Mohammed Berrid

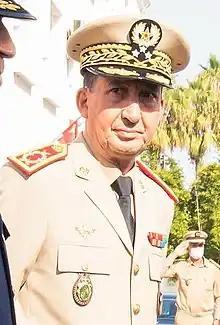
Mohammed Berrid in 2022

Mohammed Berrid (born 1955) is a Moroccan military commander. He is a 43-year veteran of the Royal Armed Forces, having joined the Royal Armed Forces in the 1970s as an officer.